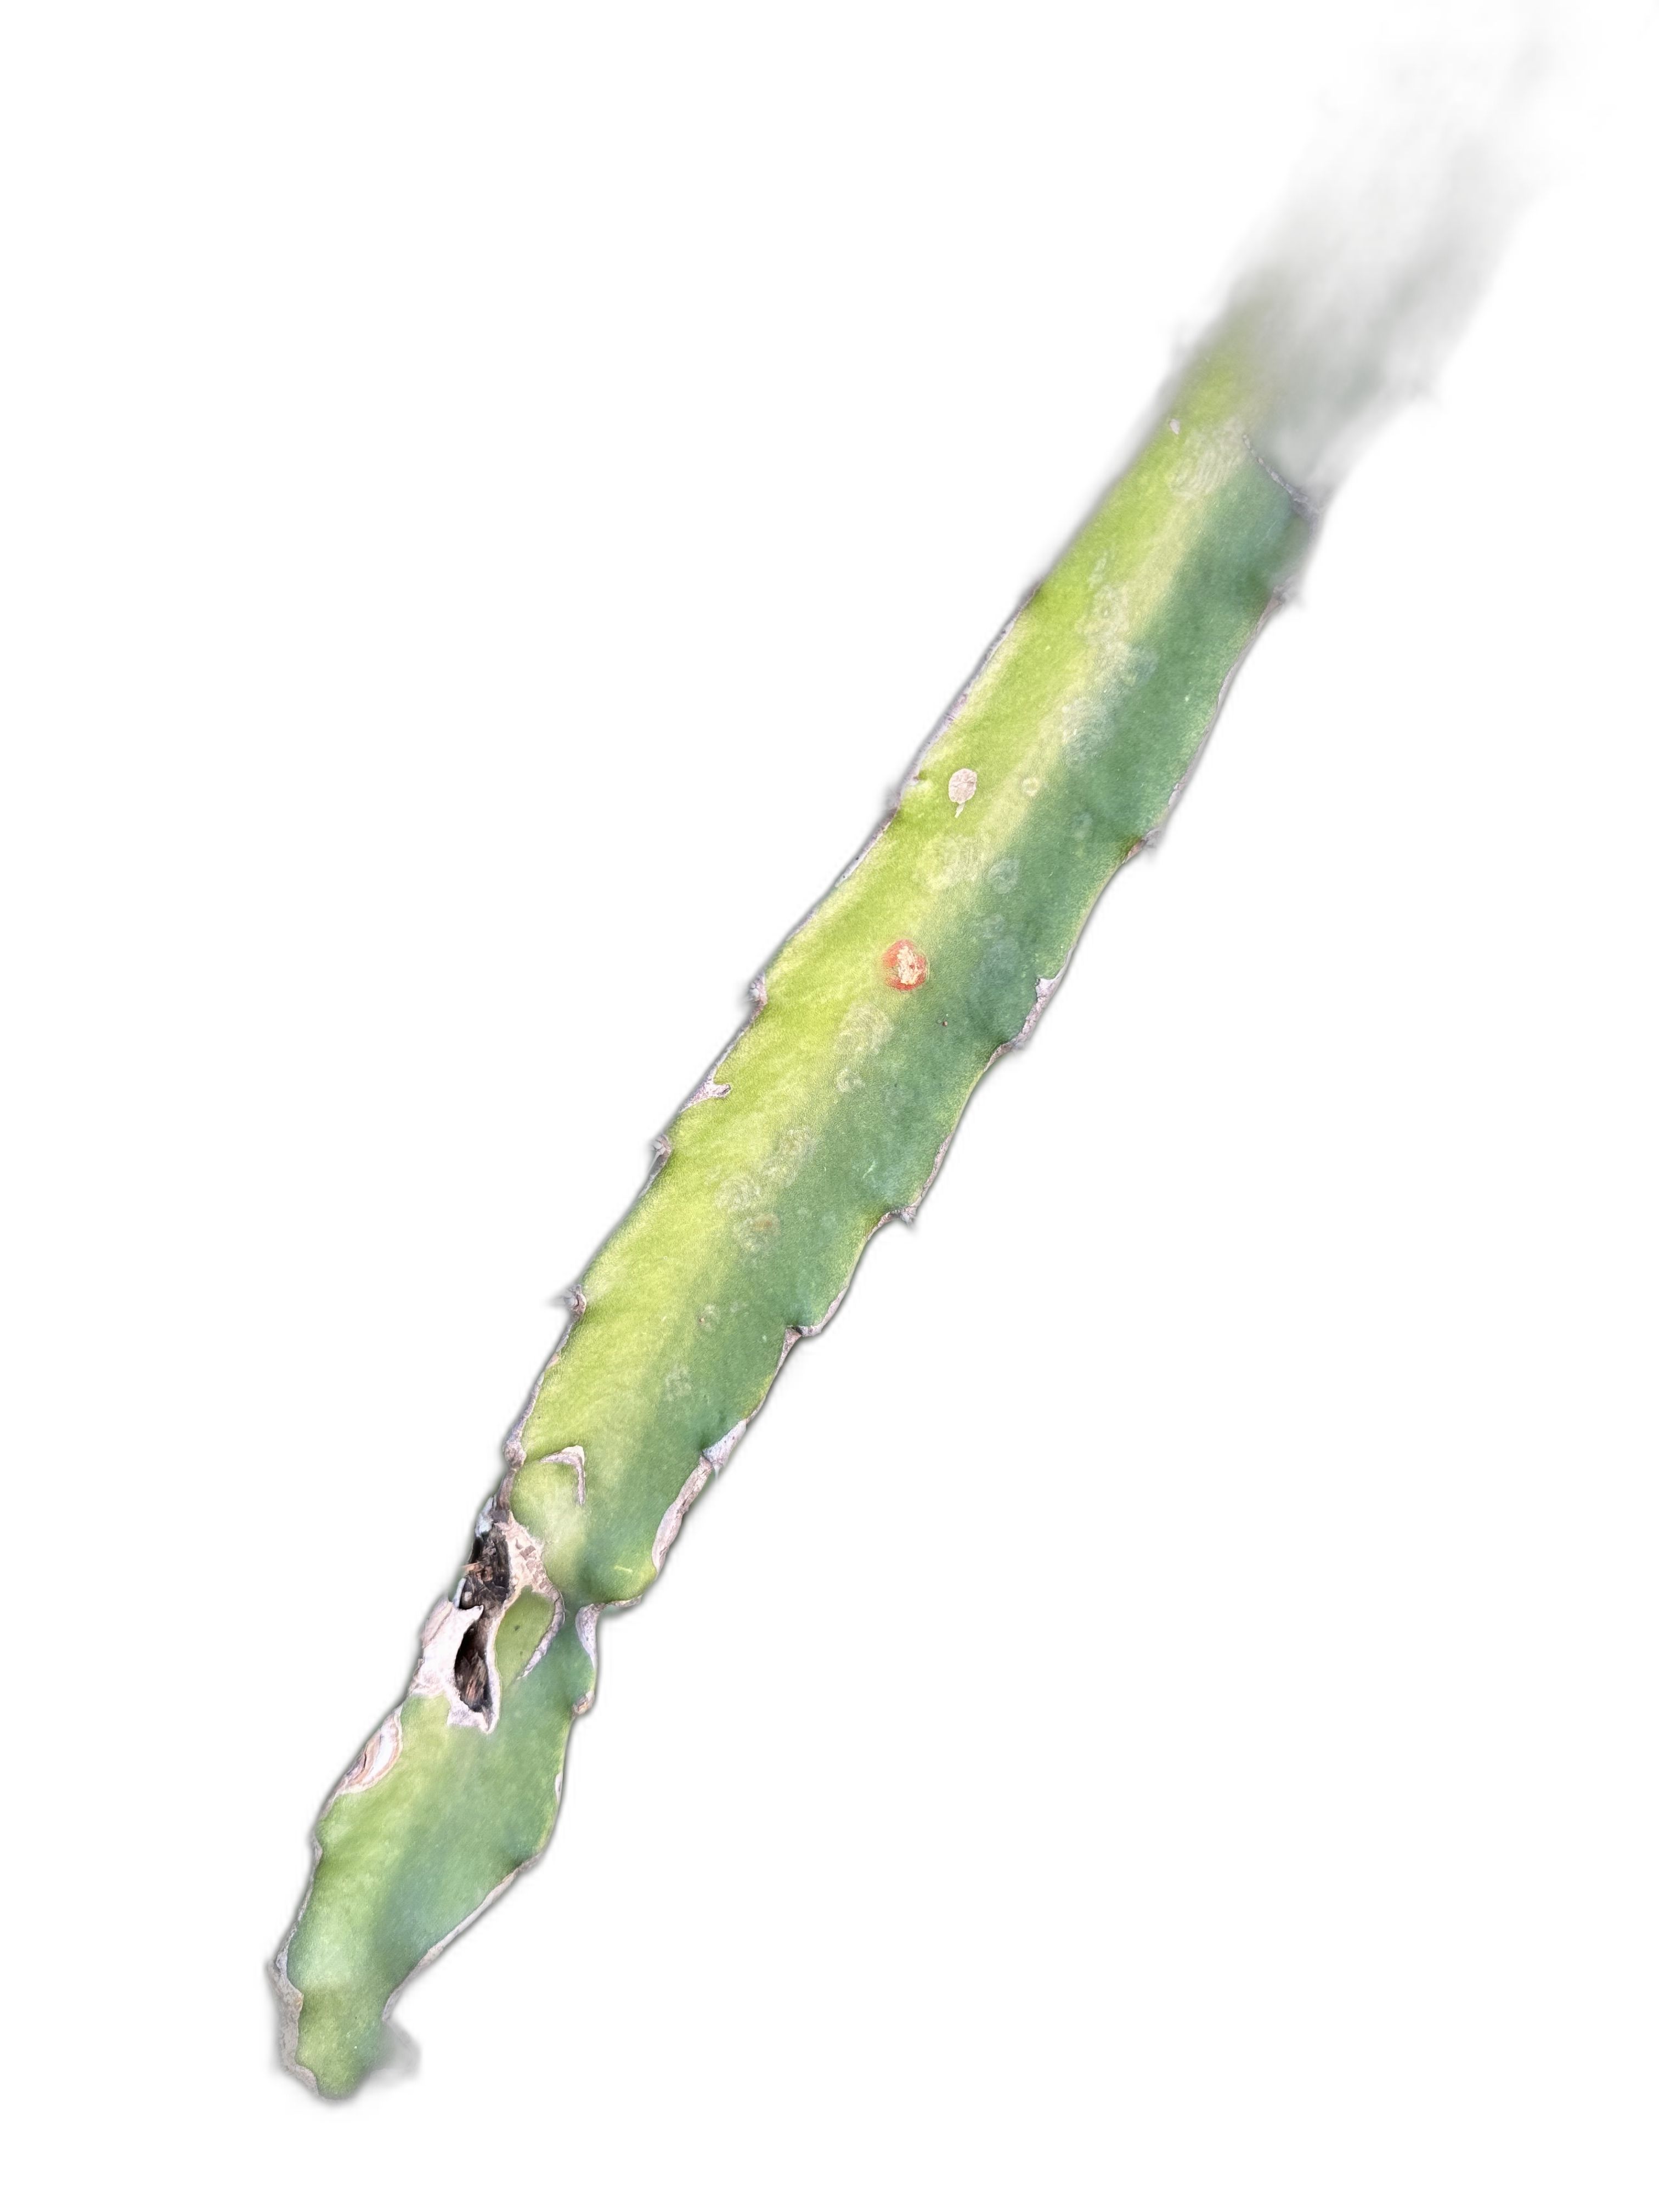
Label: Bad leaf